Roslindale Congregational Church

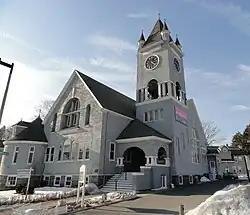
Congregational ChurchRoslindale Massachusetts

Roslindale Congregational Church is a historic Congregational church at 25 Cummins Highway, at the corner of Summer Avenue in the Roslindale neighborhood of Boston, Massachusetts. The Shingle-Romanesque style church was designed by James Murray (believed to be a member of the congregation) and built 1893-96 for a congregation established in 1890 by Rev. William Grover. It has a monumental scale typical of Richardsonian works, and a tower topped by a pyramidal roof and corner turrets.